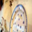
Label: plate